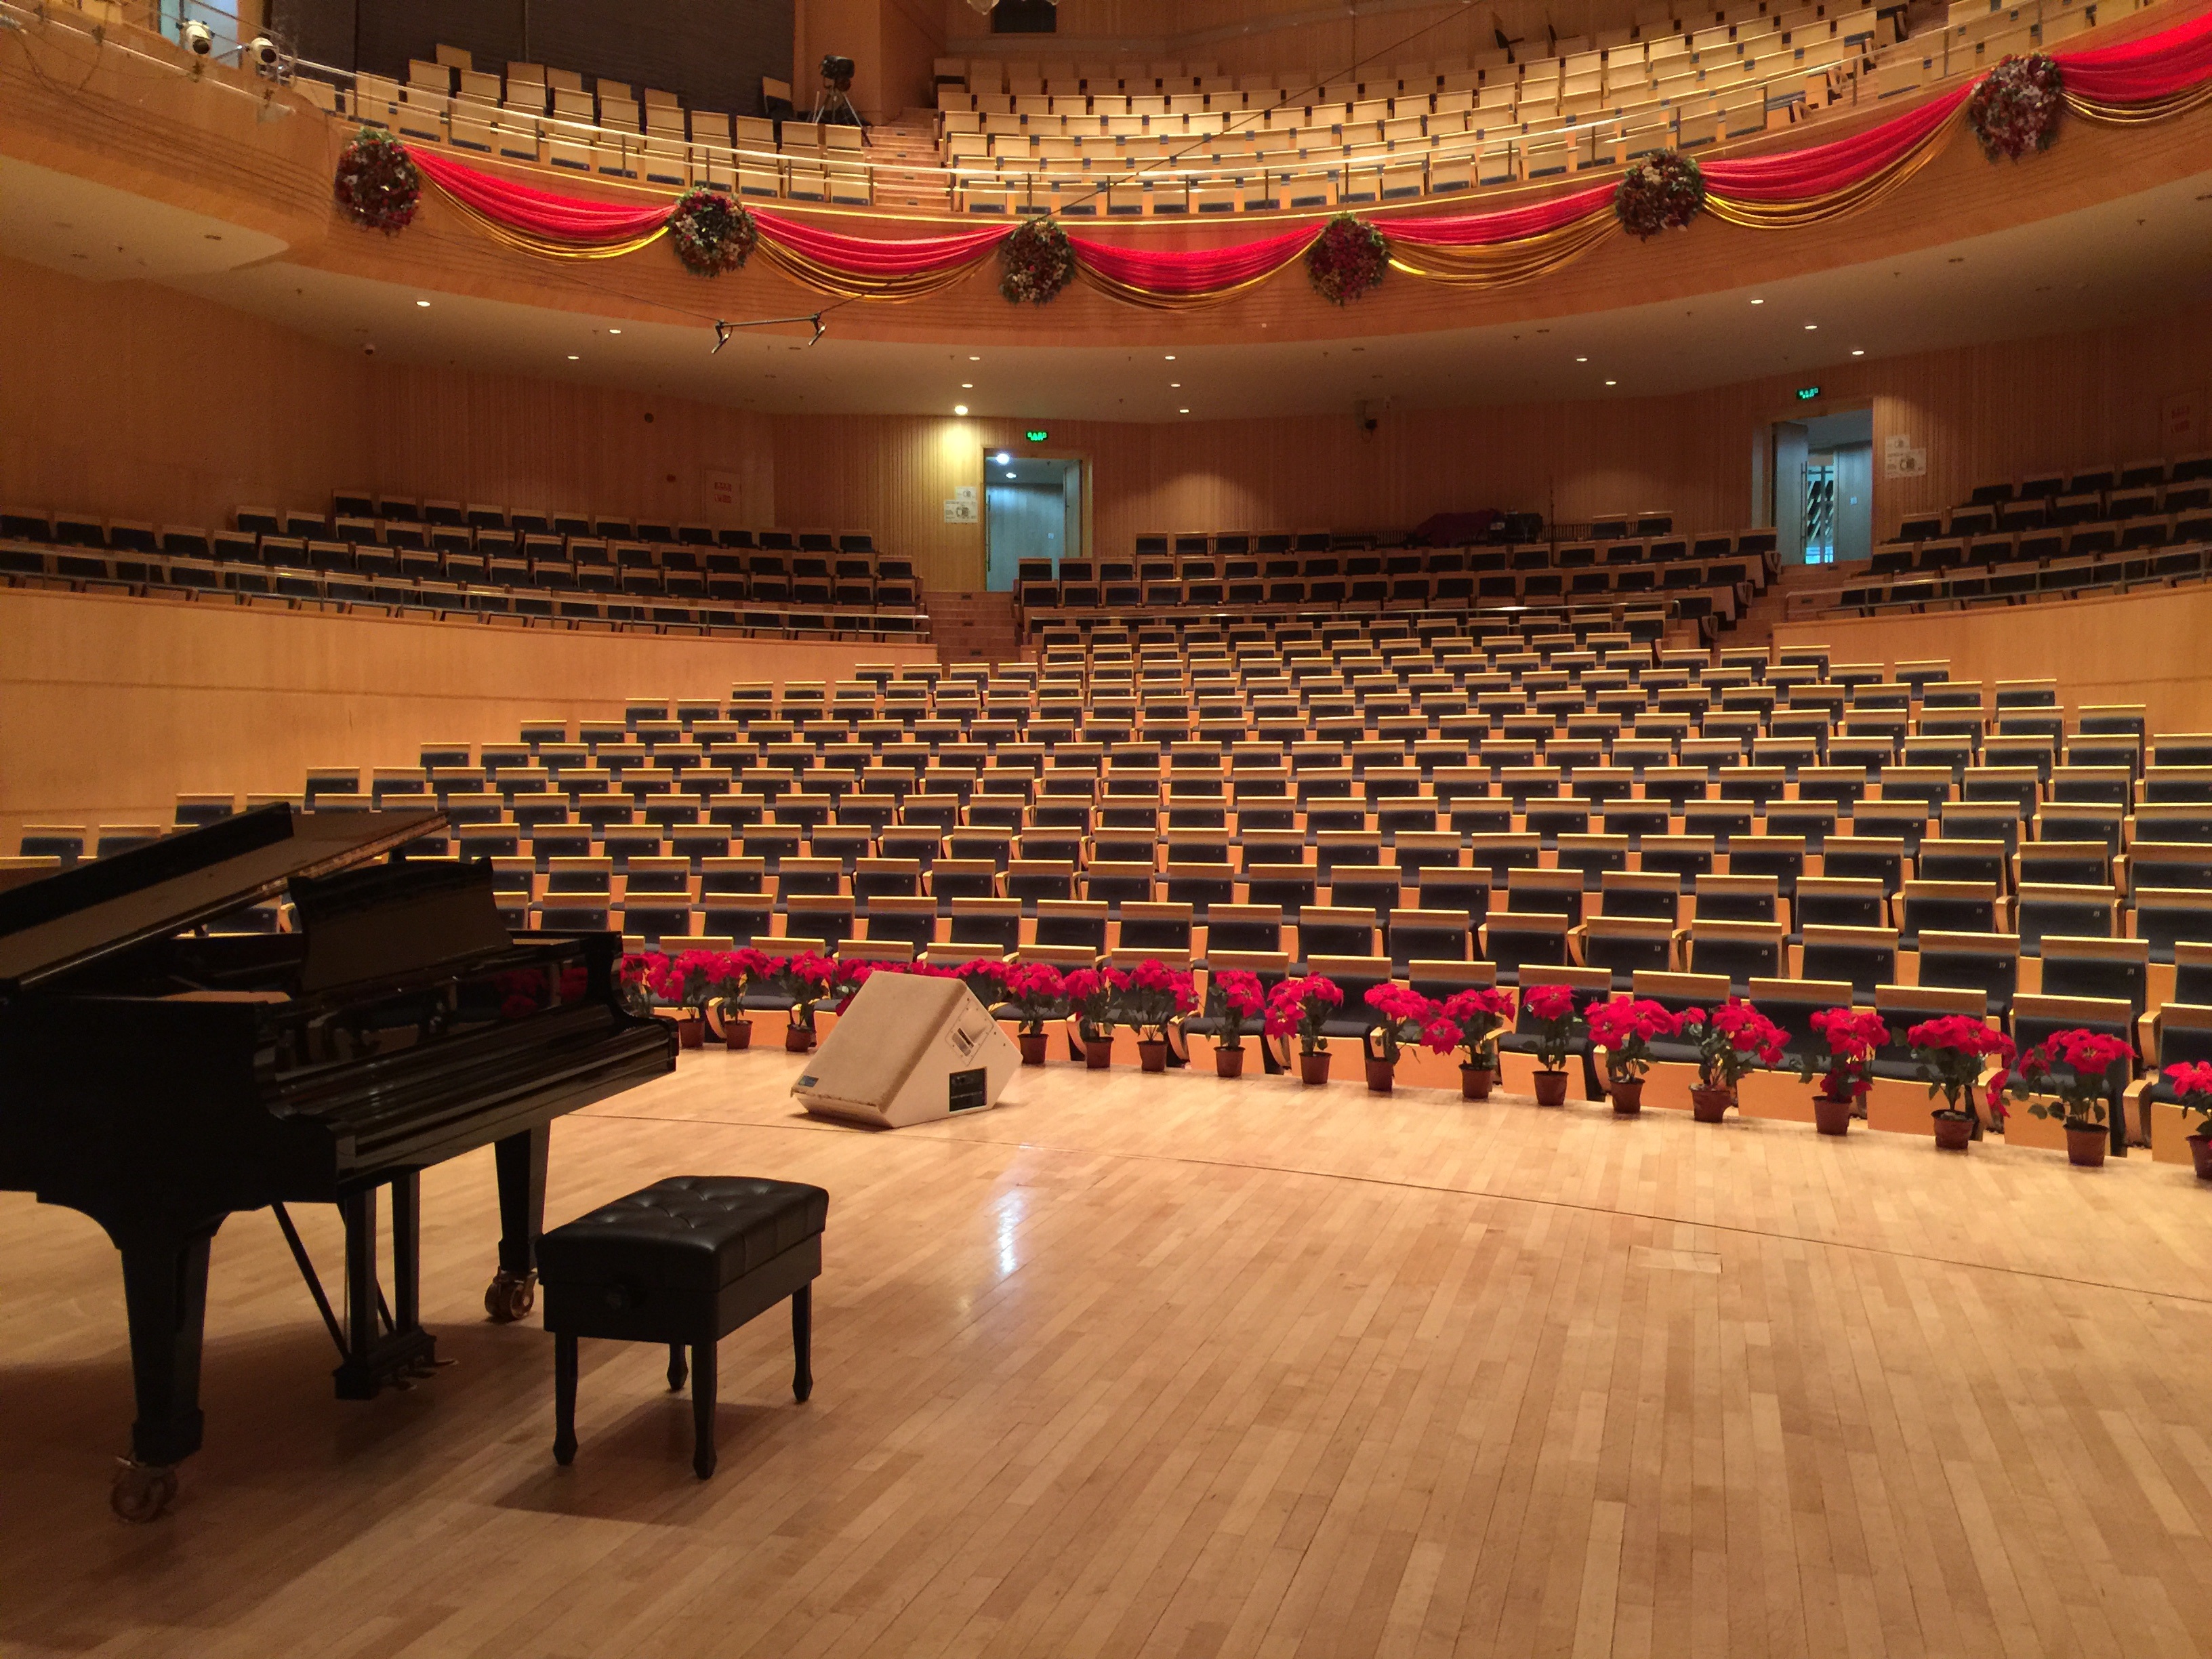
auditorium, audience, piano, concert hall, theatre, stage, ballroom, steinway, convention center, function hall, conference hall